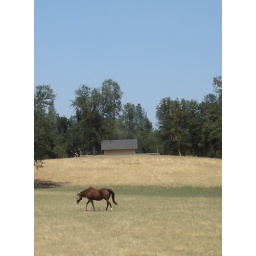
Here is a picture of a horse grazing around for some grass all by itself.